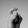
ASL letter: X